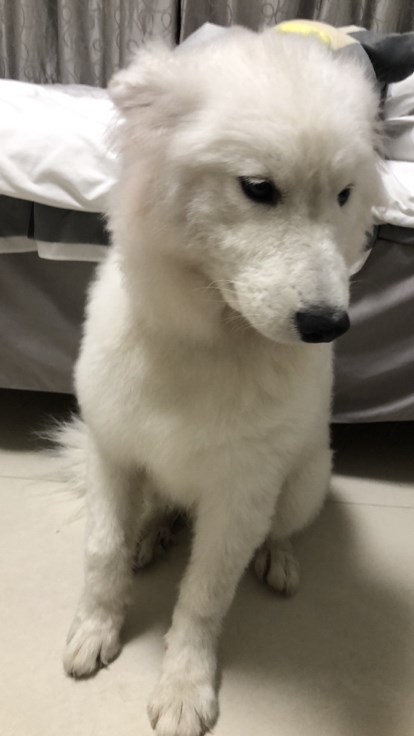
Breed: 2192-n000088-Samoyed